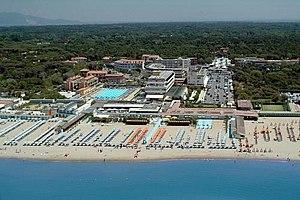
Tirrenia est une frazione sise sur le littoral de Pise qui compte 3 112 habitants. Elle est située au sud-ouest du chef-lieu communal. Localité balnéaire fondée sous le régime fasciste dans les années 1930, elle tire son nom de la mer Tyrrhénienne, bien qu'elle soit bordée, selon les conventions utilisées par l'Organisation hydrographique internationale, par la mer Ligure.